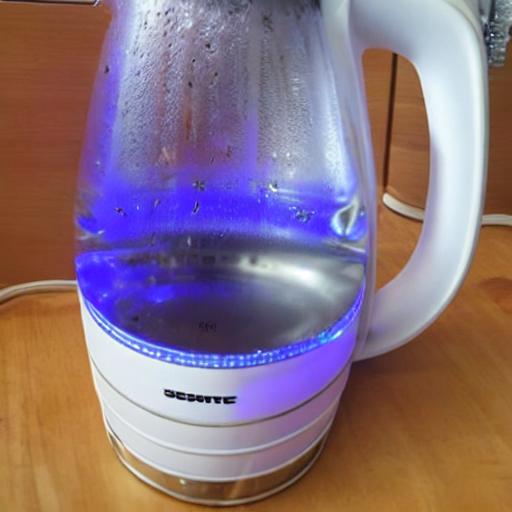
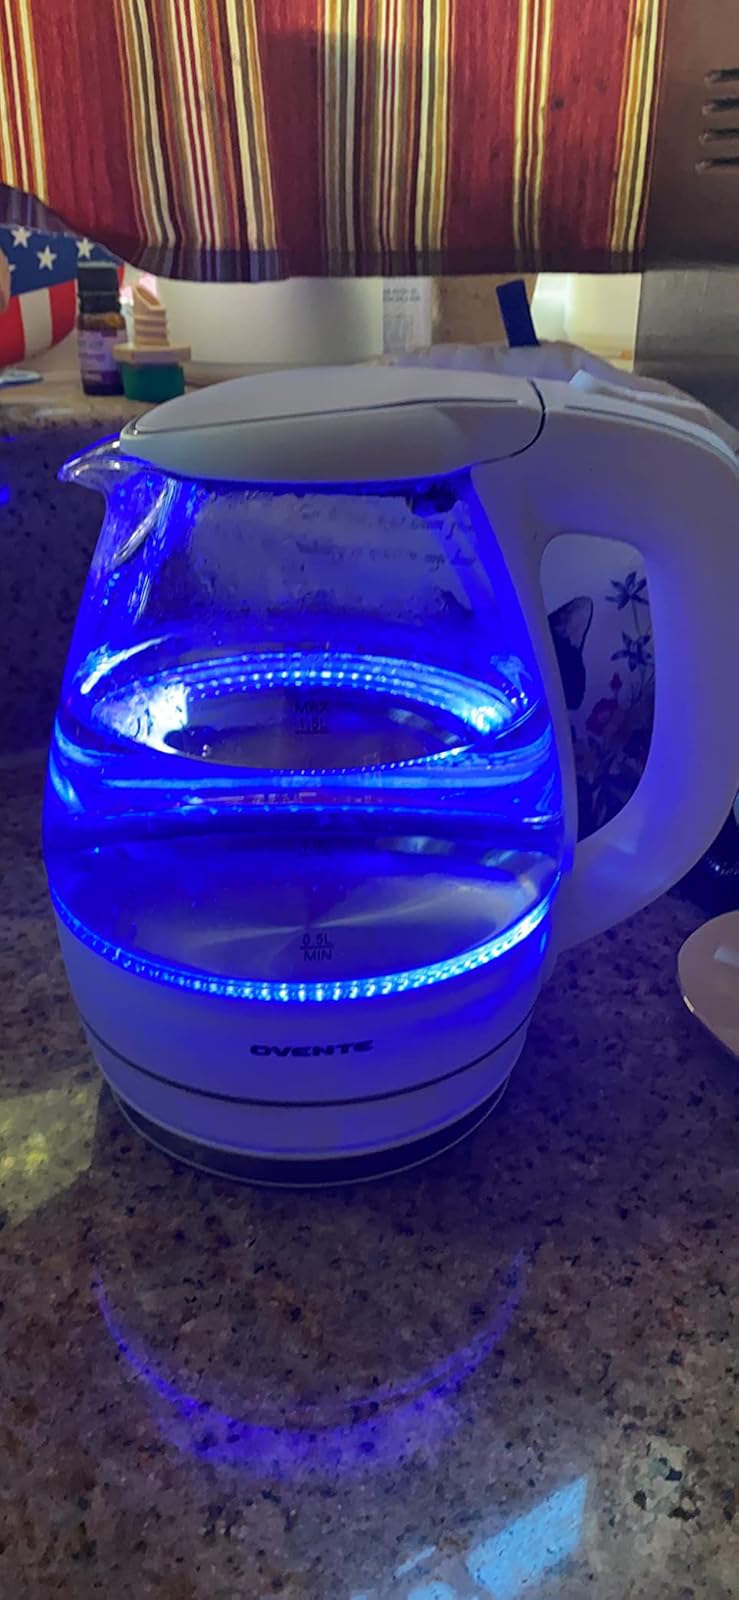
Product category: items_kettle
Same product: no